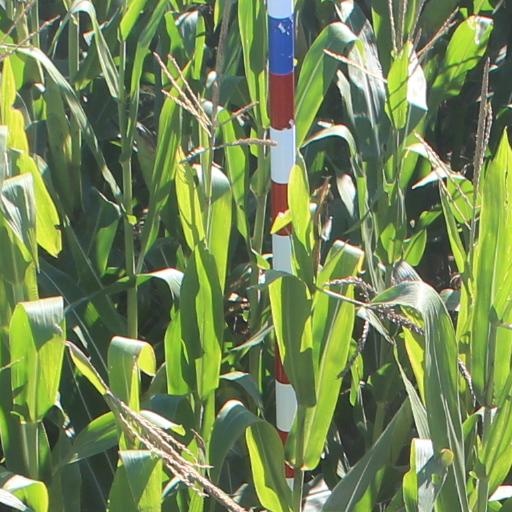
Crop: maize; corn